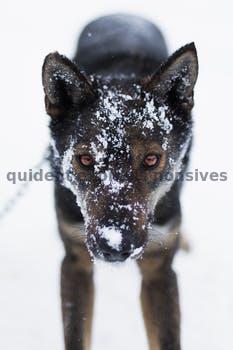
Label: Watermark